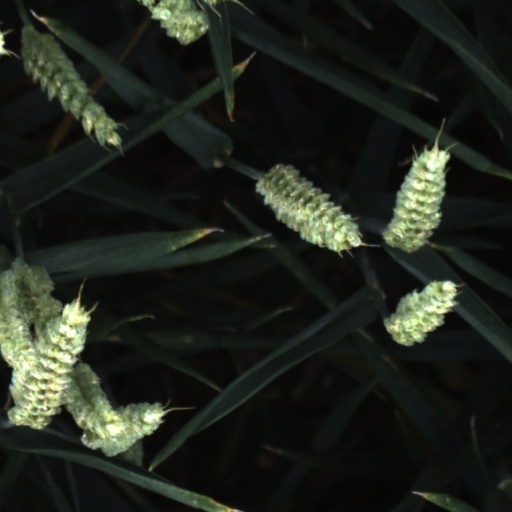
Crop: wheat